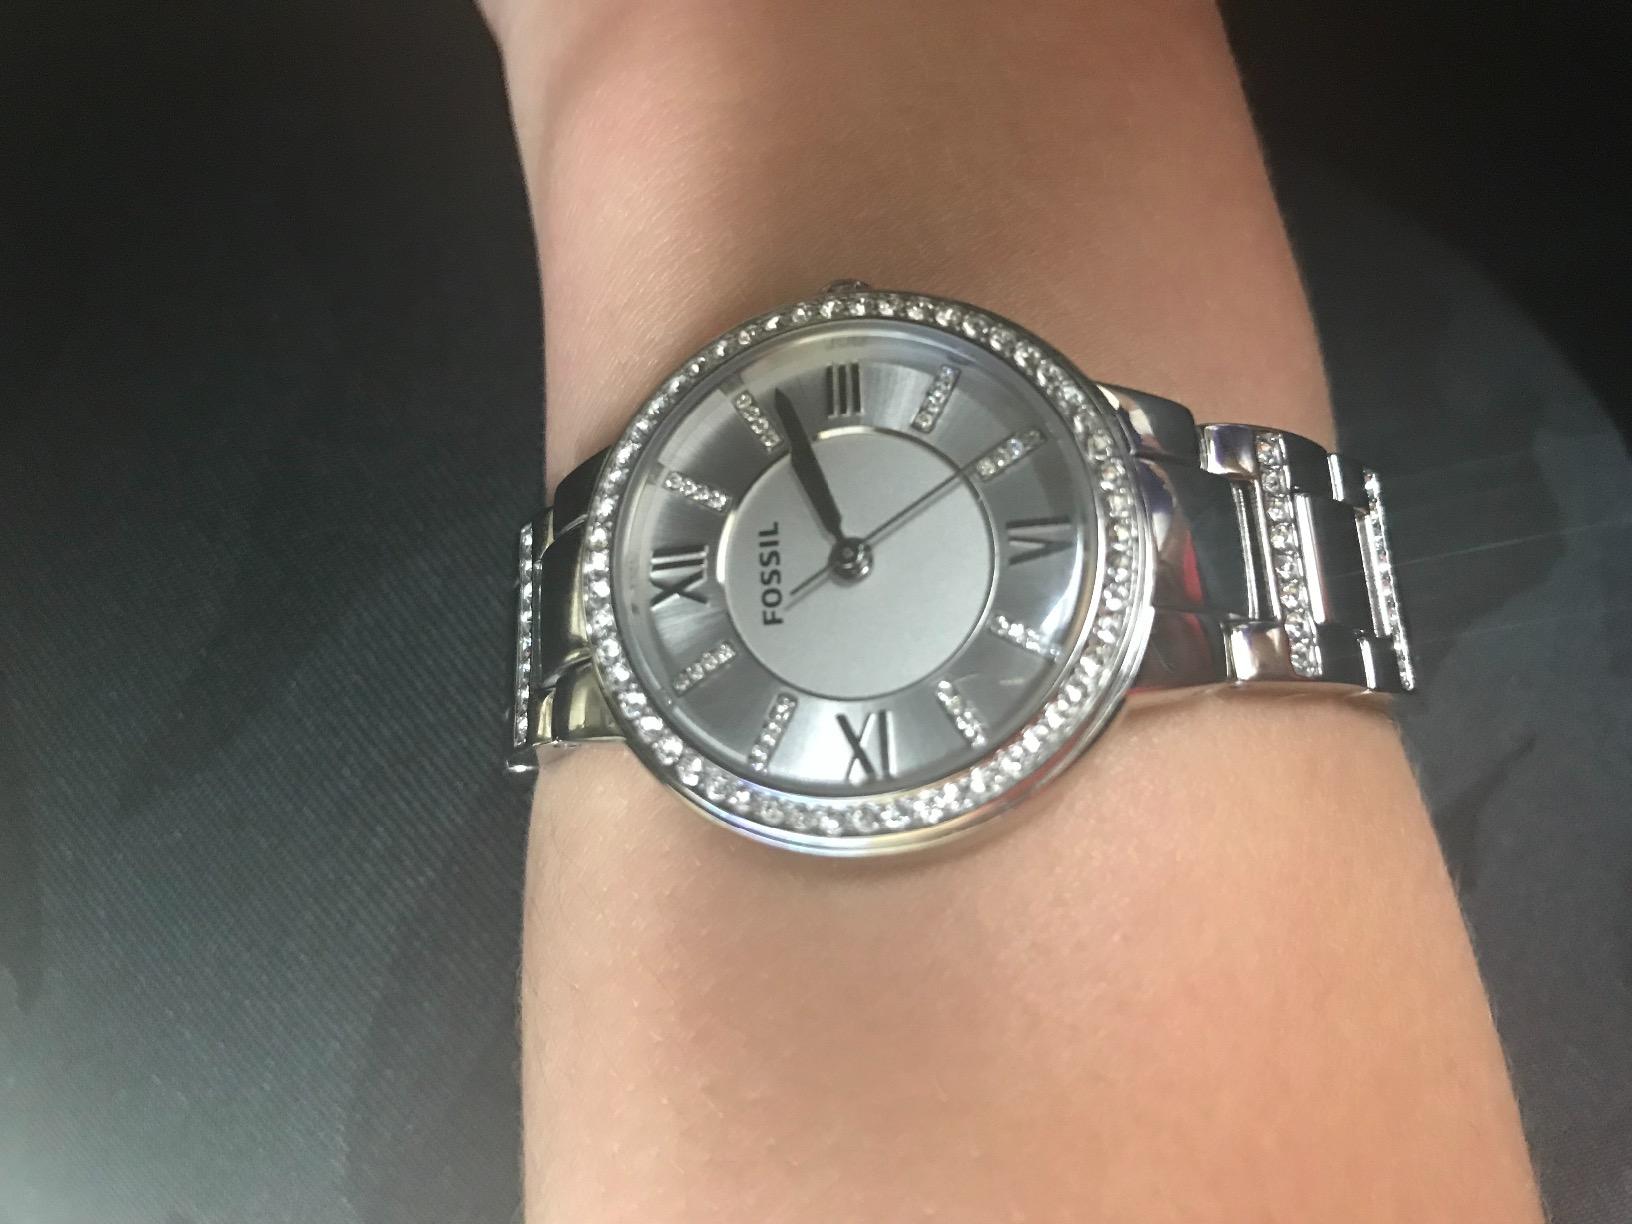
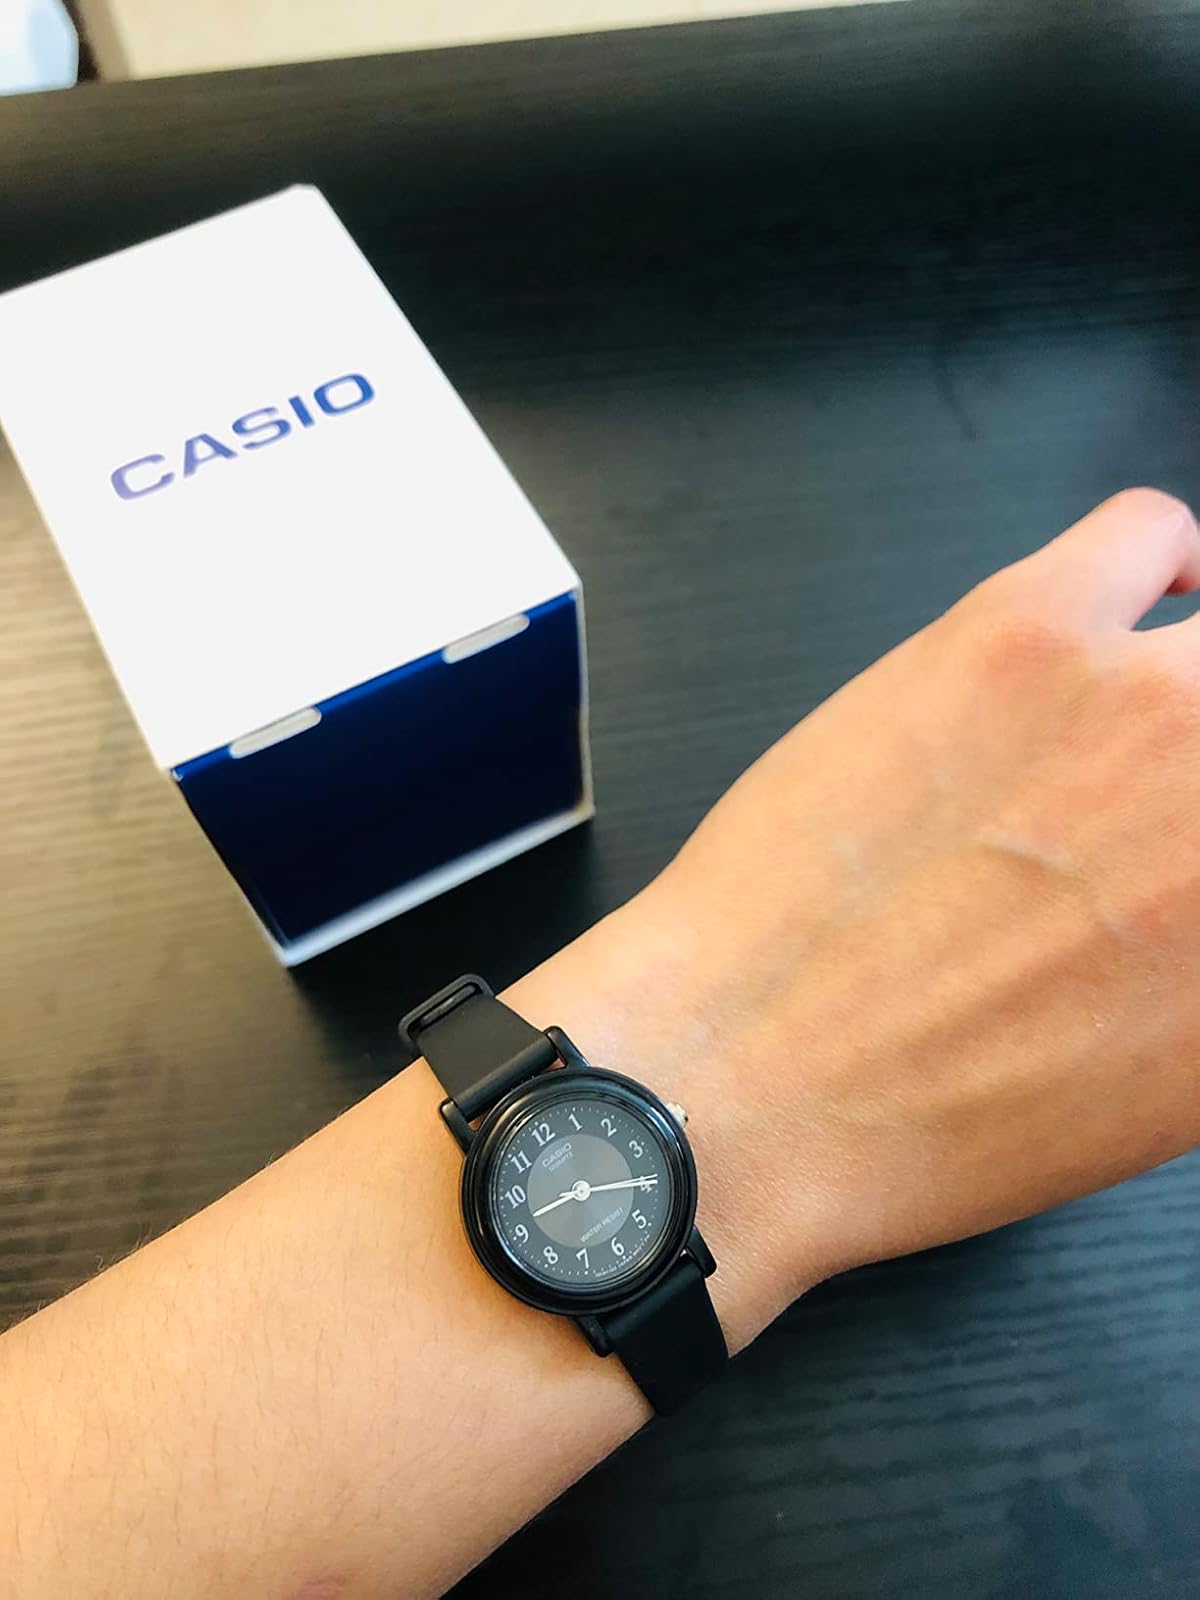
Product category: accessories_watch
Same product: no